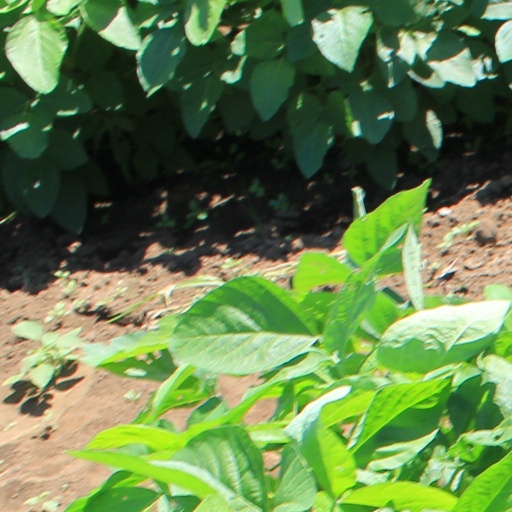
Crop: soybean